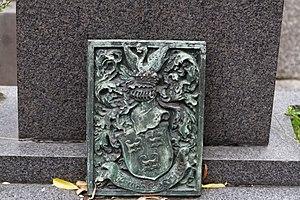
Sépulture du baron Gaston Stalins (1879-1952) et de son épouse. Stalins présida l'Académie internationale d'héraldique de la création de l'associaton en 1949 à sa mort en 1952.
L’Académie internationale d’héraldique a été fondée à Paris en 1949 par des spécialistes en héraldique en vue de partager de et développer cette science.